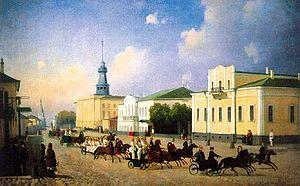
La maison de rapport Isakov ou maison du marchand Isakov est un immeuble d'habitation composé de plusieurs appartements située à la rue Pretchistenka à Moscou, construit en 1904-1906 par la Société anonyme de commerce et de construction de Moscou, suivant le projet de l'architecte Lev Kekouchev.